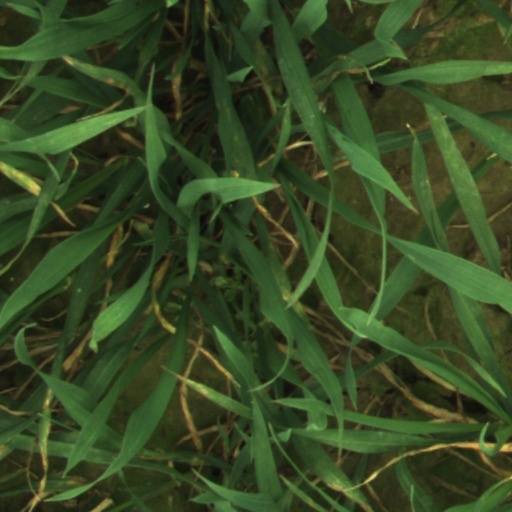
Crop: wheat